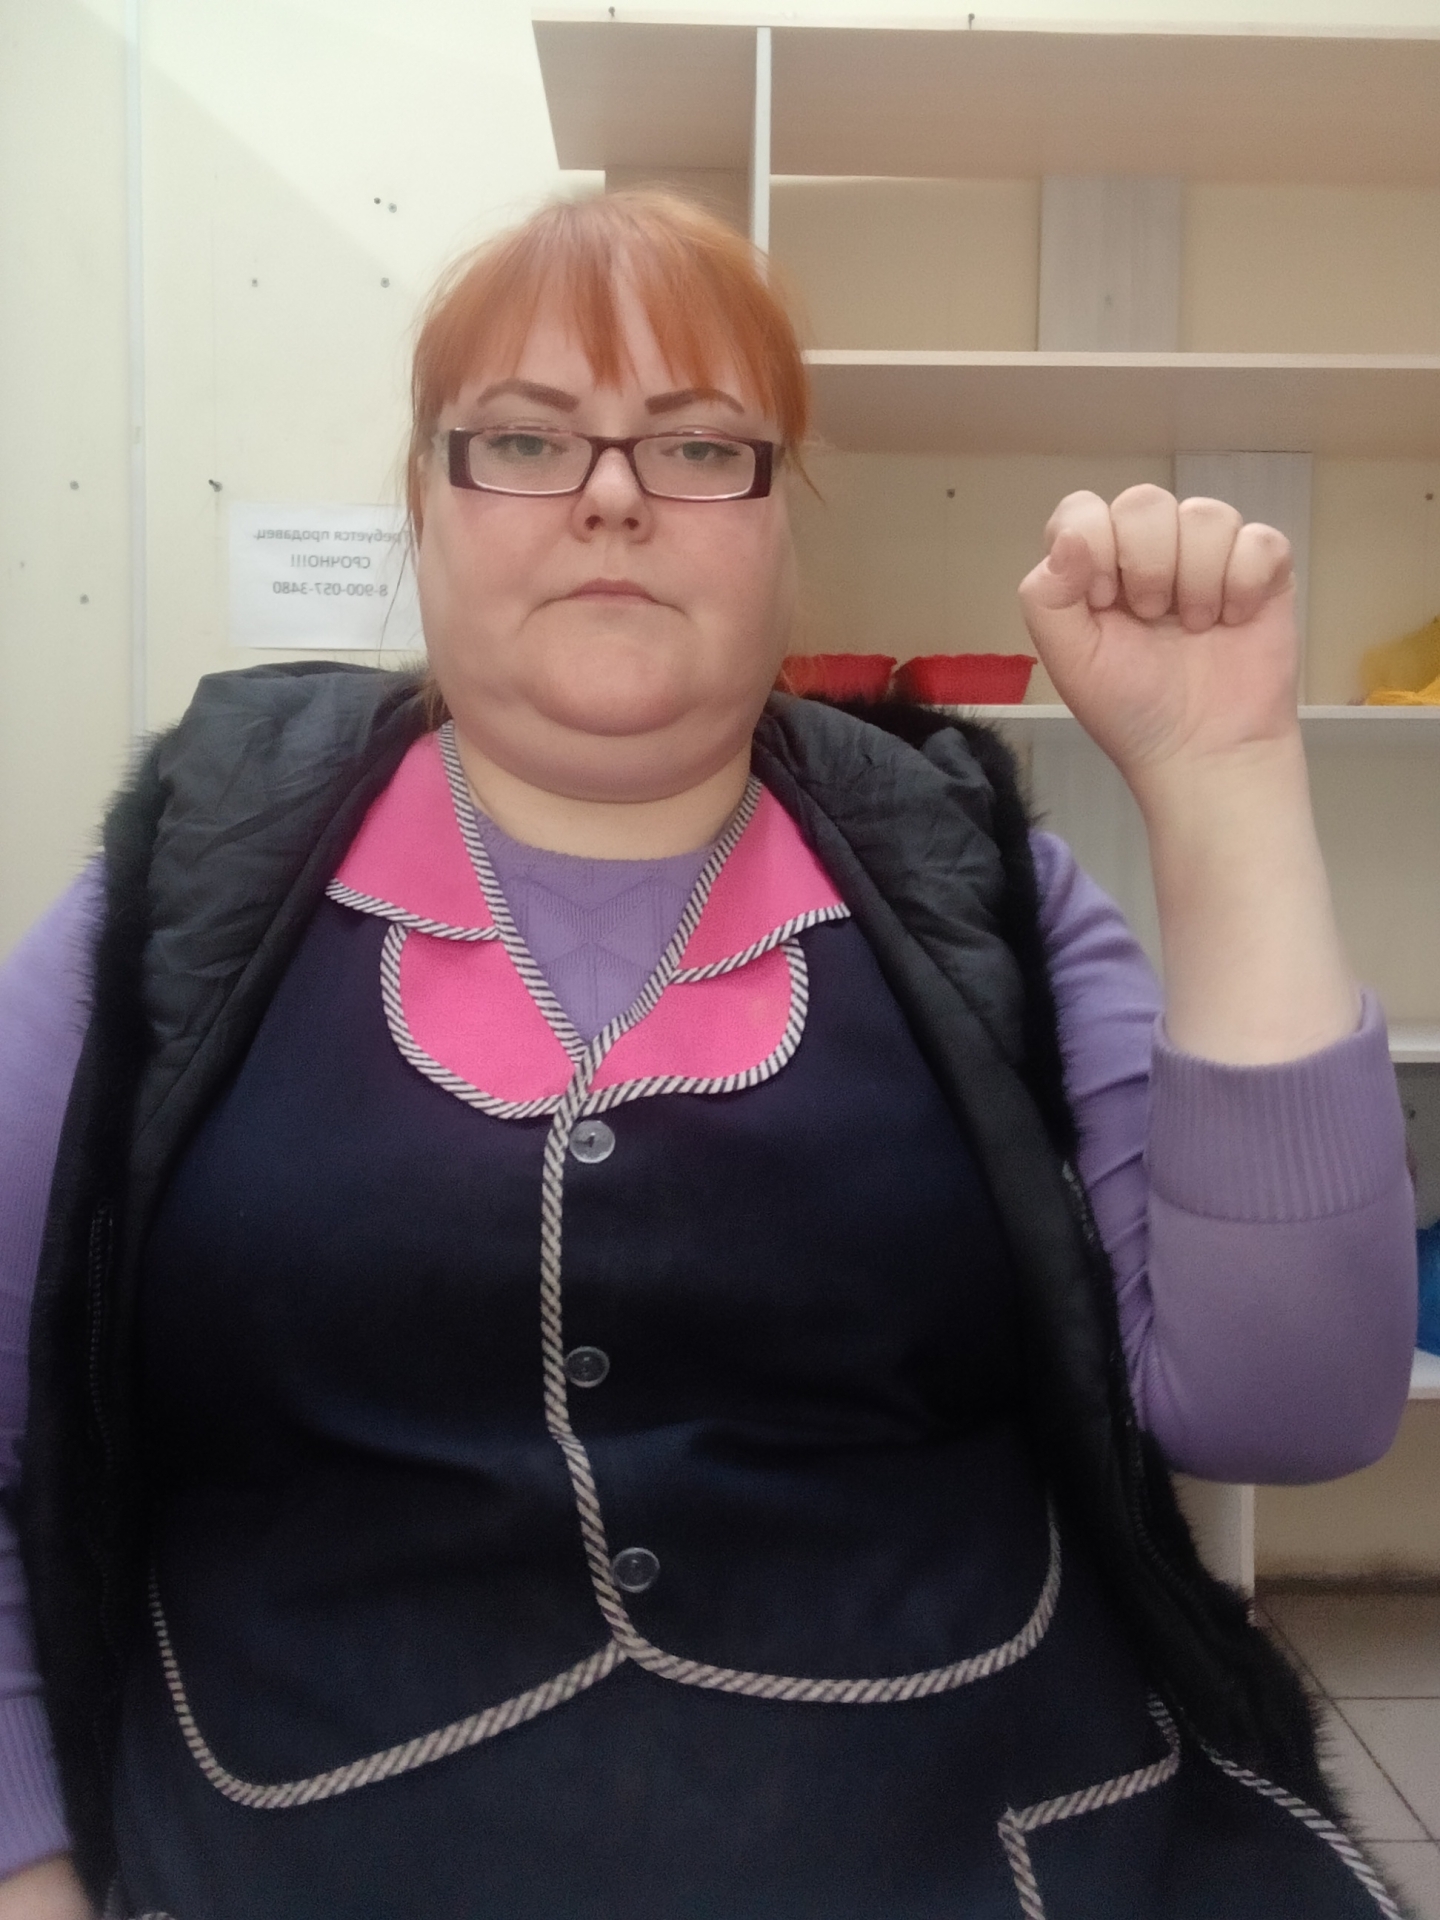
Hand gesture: fist